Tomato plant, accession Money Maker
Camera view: vertical (180 deg); turntable rotation: 240 degrees
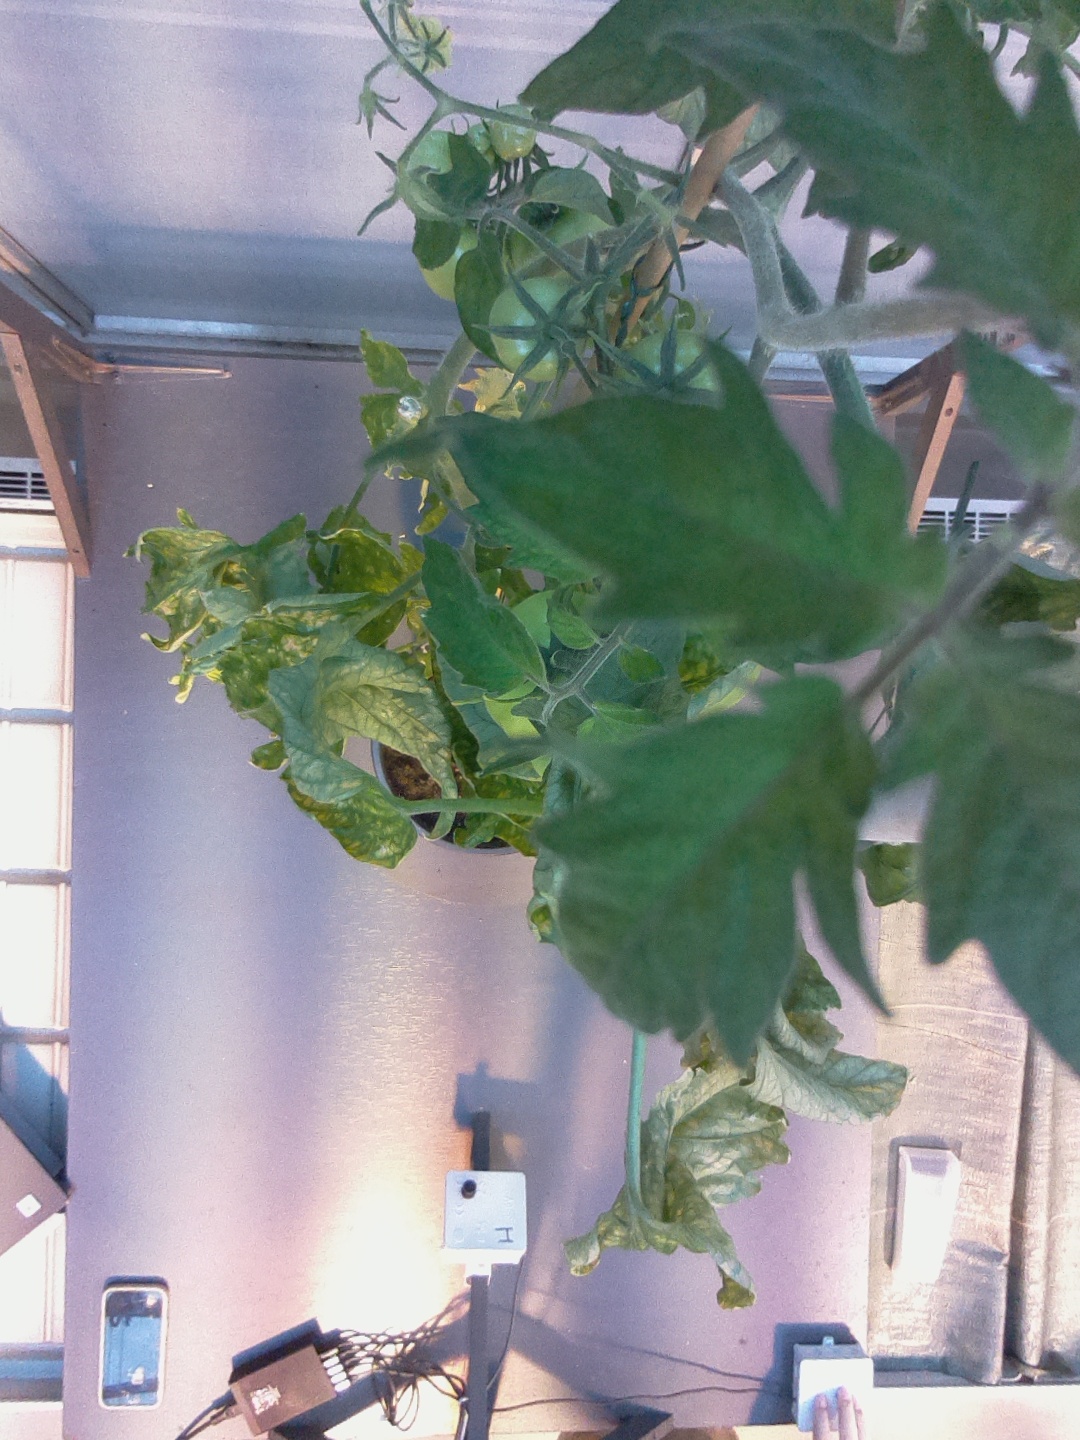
BBCH growth stage 78: 80% -90% of final fruit size